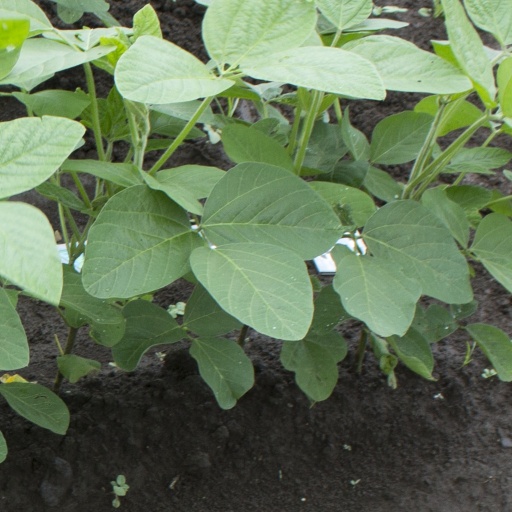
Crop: soybean